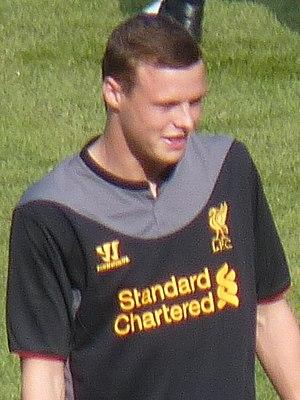
Brad Shaun Smith, né le 9 avril 1994 à Penrith, est un footballeur international australien qui joue au poste de défenseur à Cardiff City en prêt de l'AFC Bournemouth.